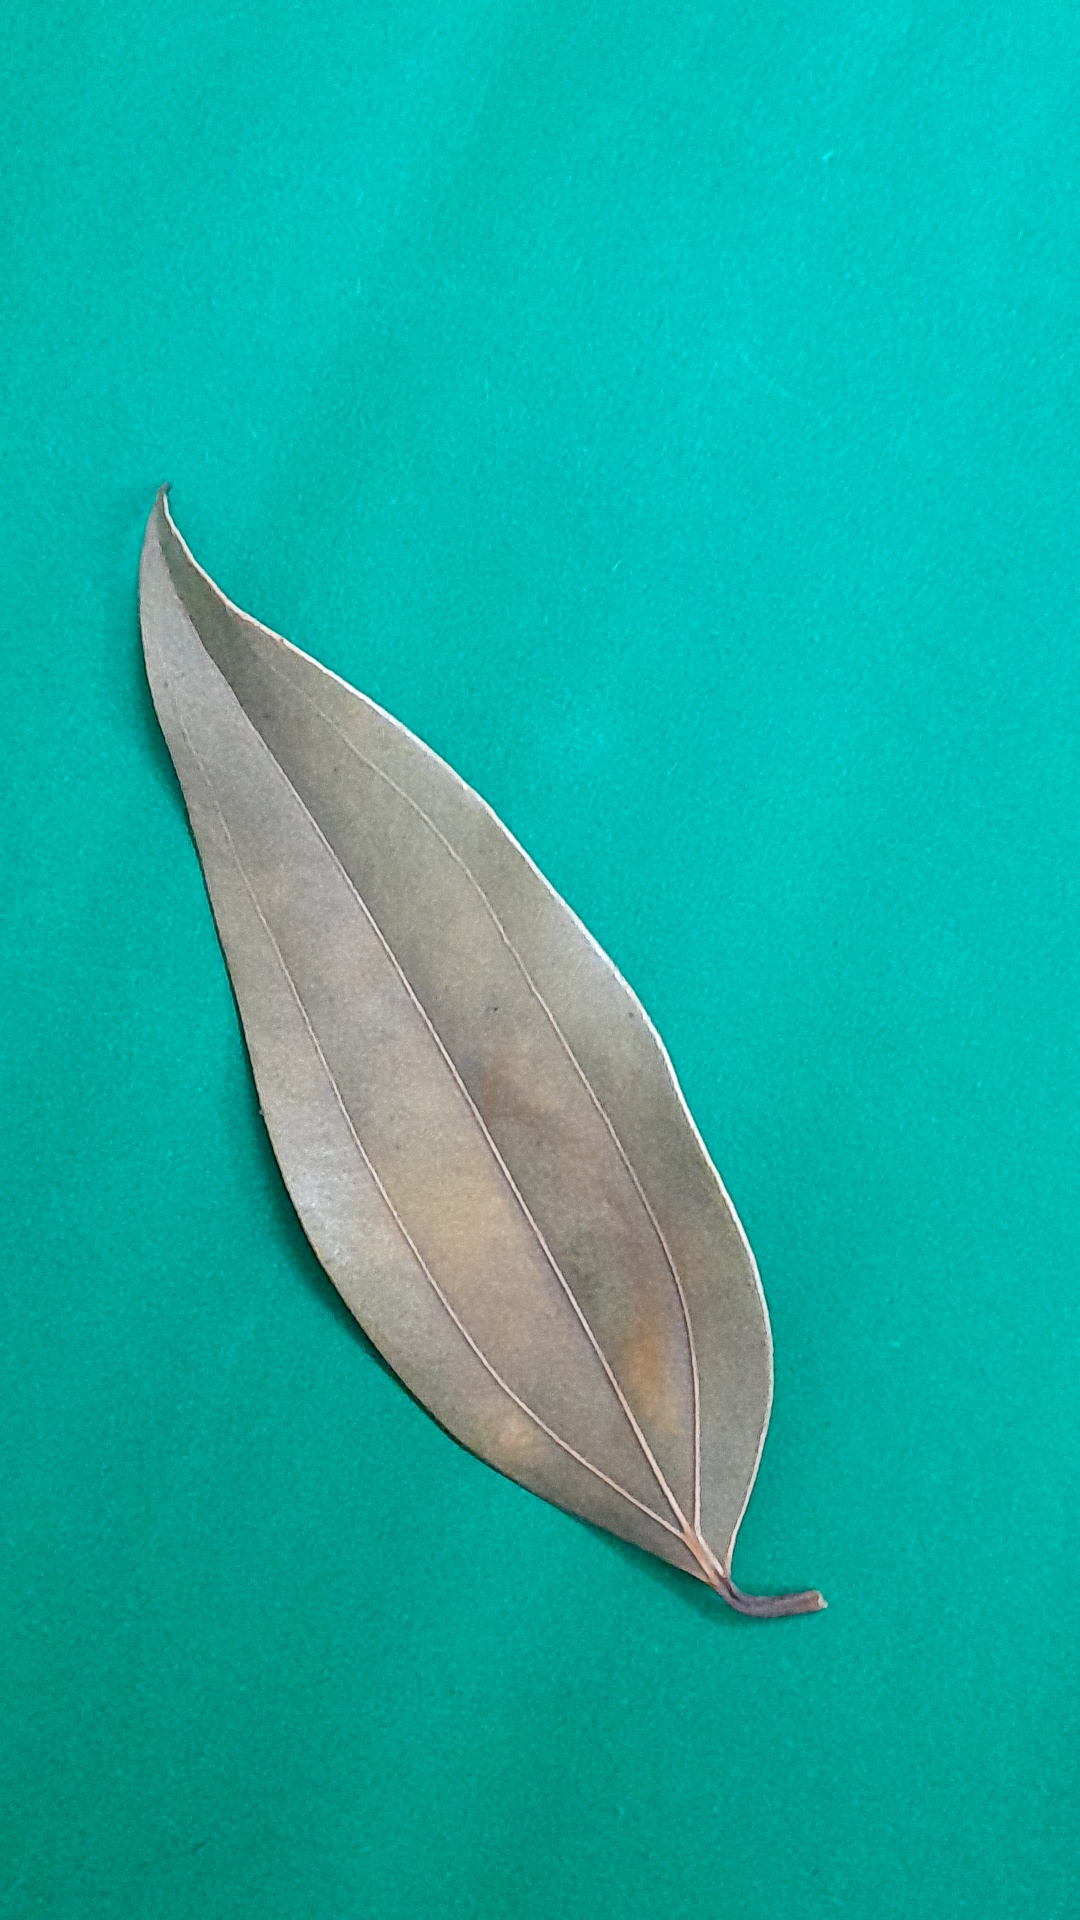
Label: Dry Leaf